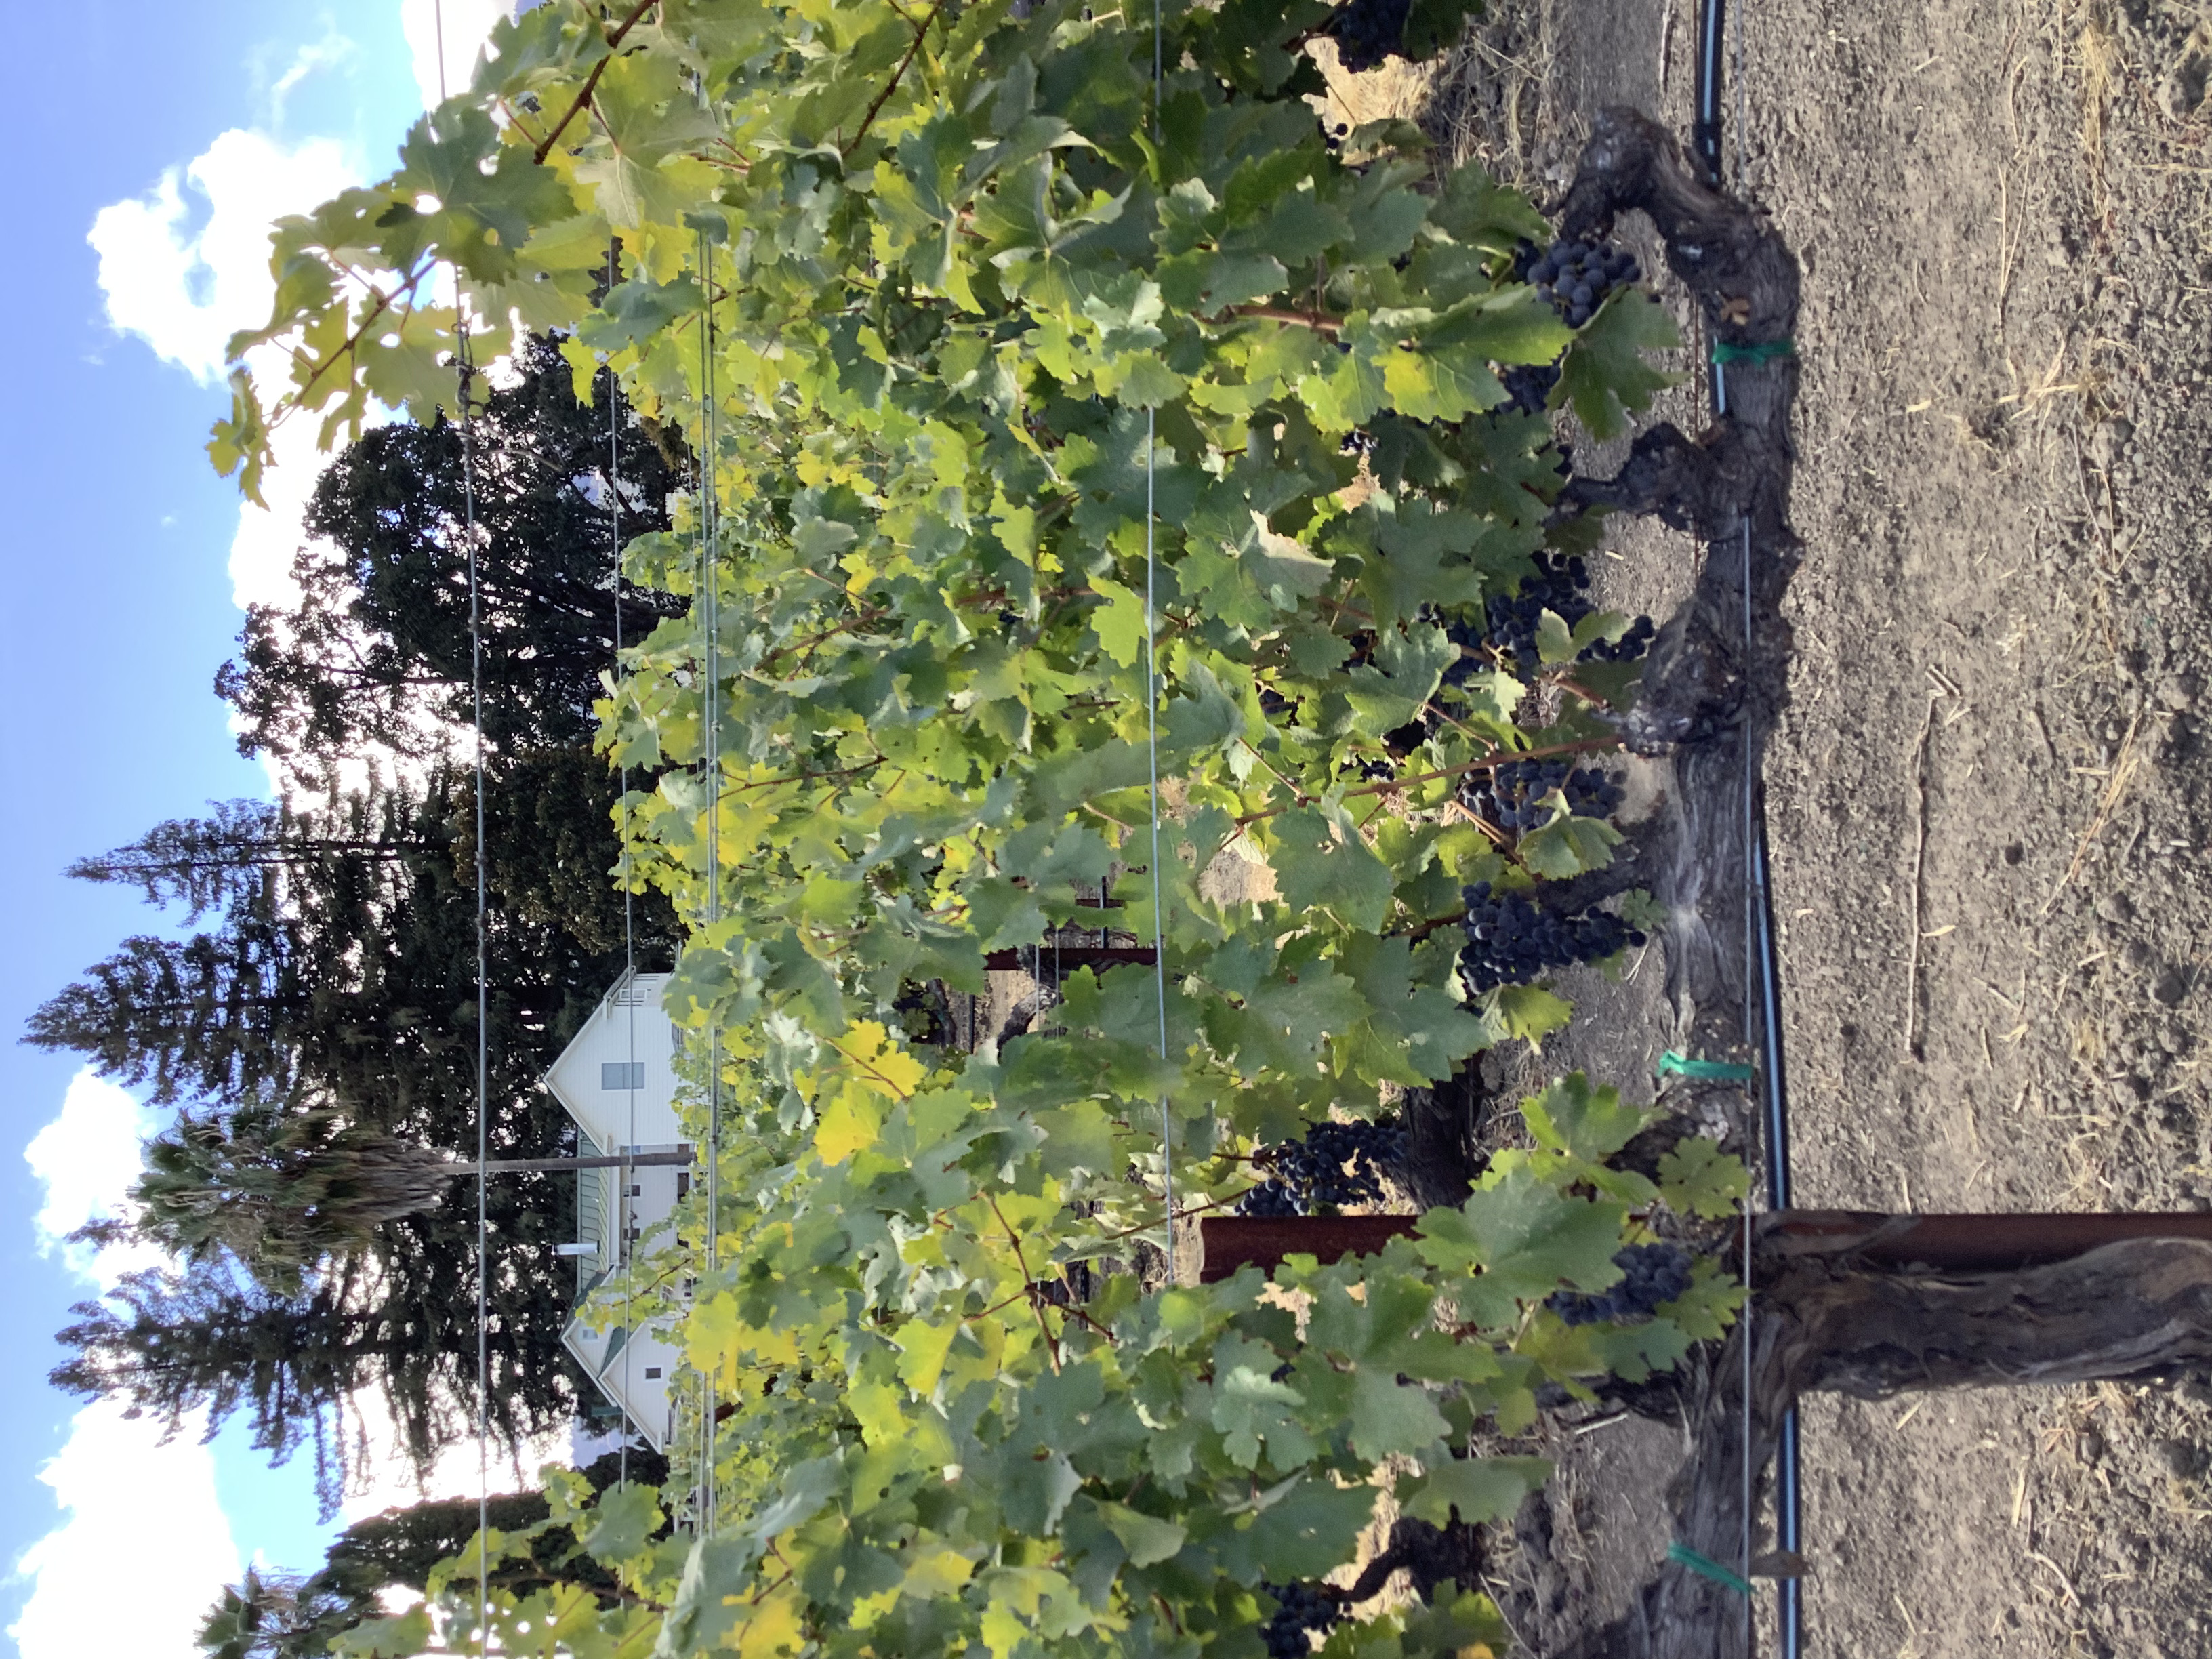
Label: No Virus